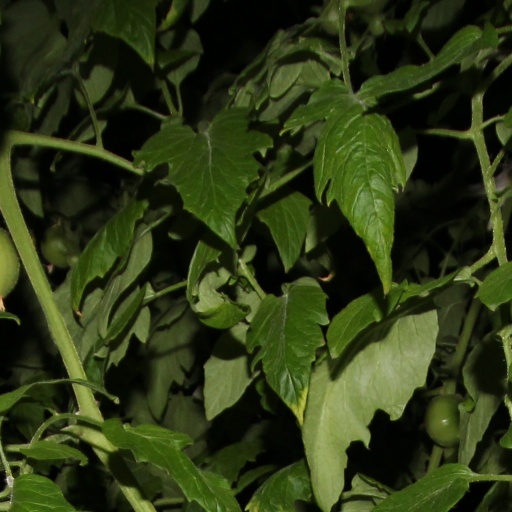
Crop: tomato